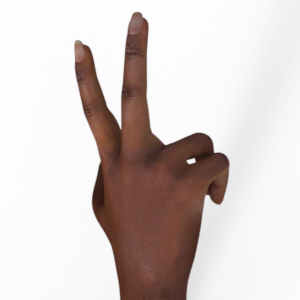
Label: scissors